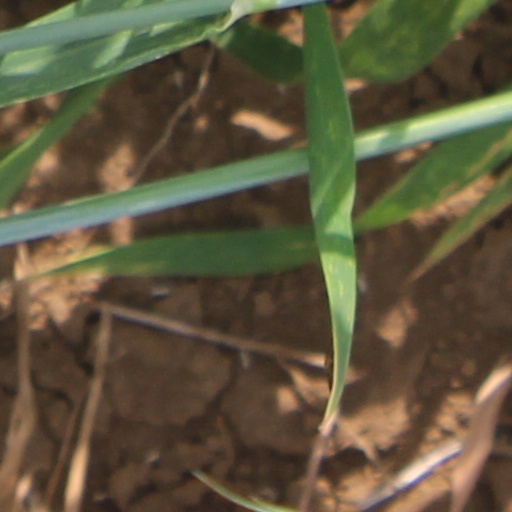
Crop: wheat